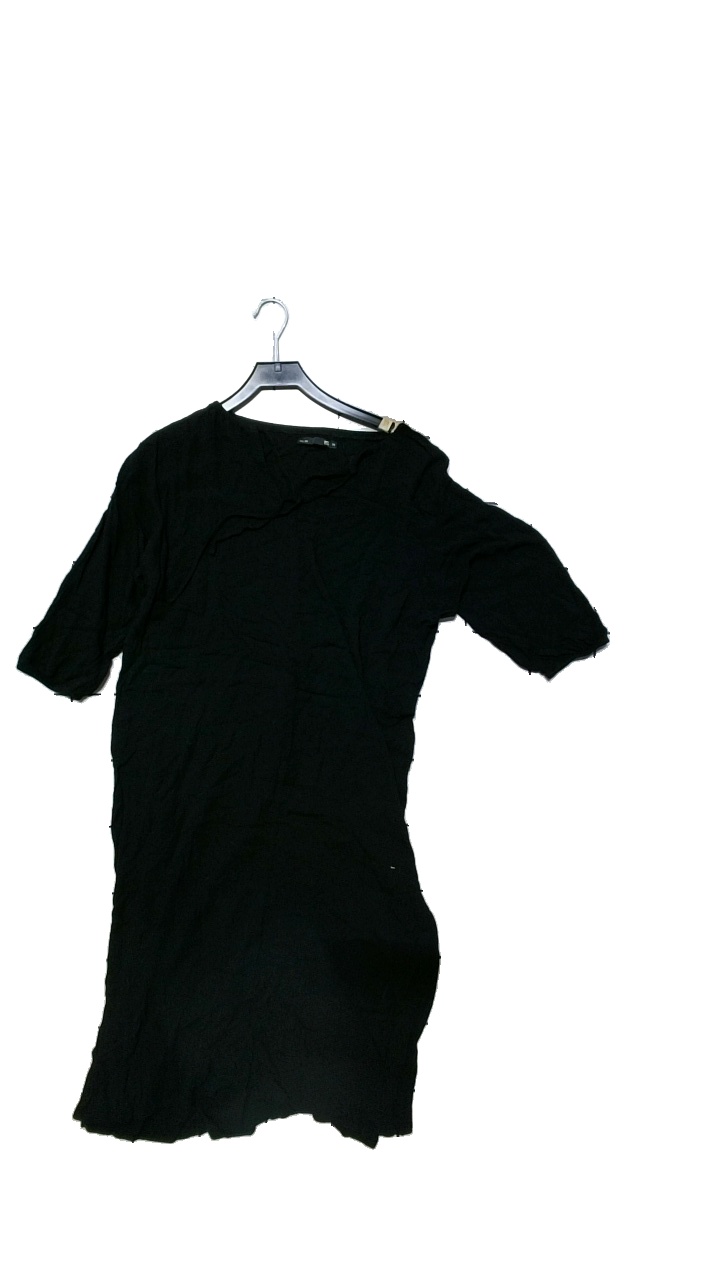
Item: Dress (Ladies)
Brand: Lager 157
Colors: Black
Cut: Oversize
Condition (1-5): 3
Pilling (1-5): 3
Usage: Reuse
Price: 50-100